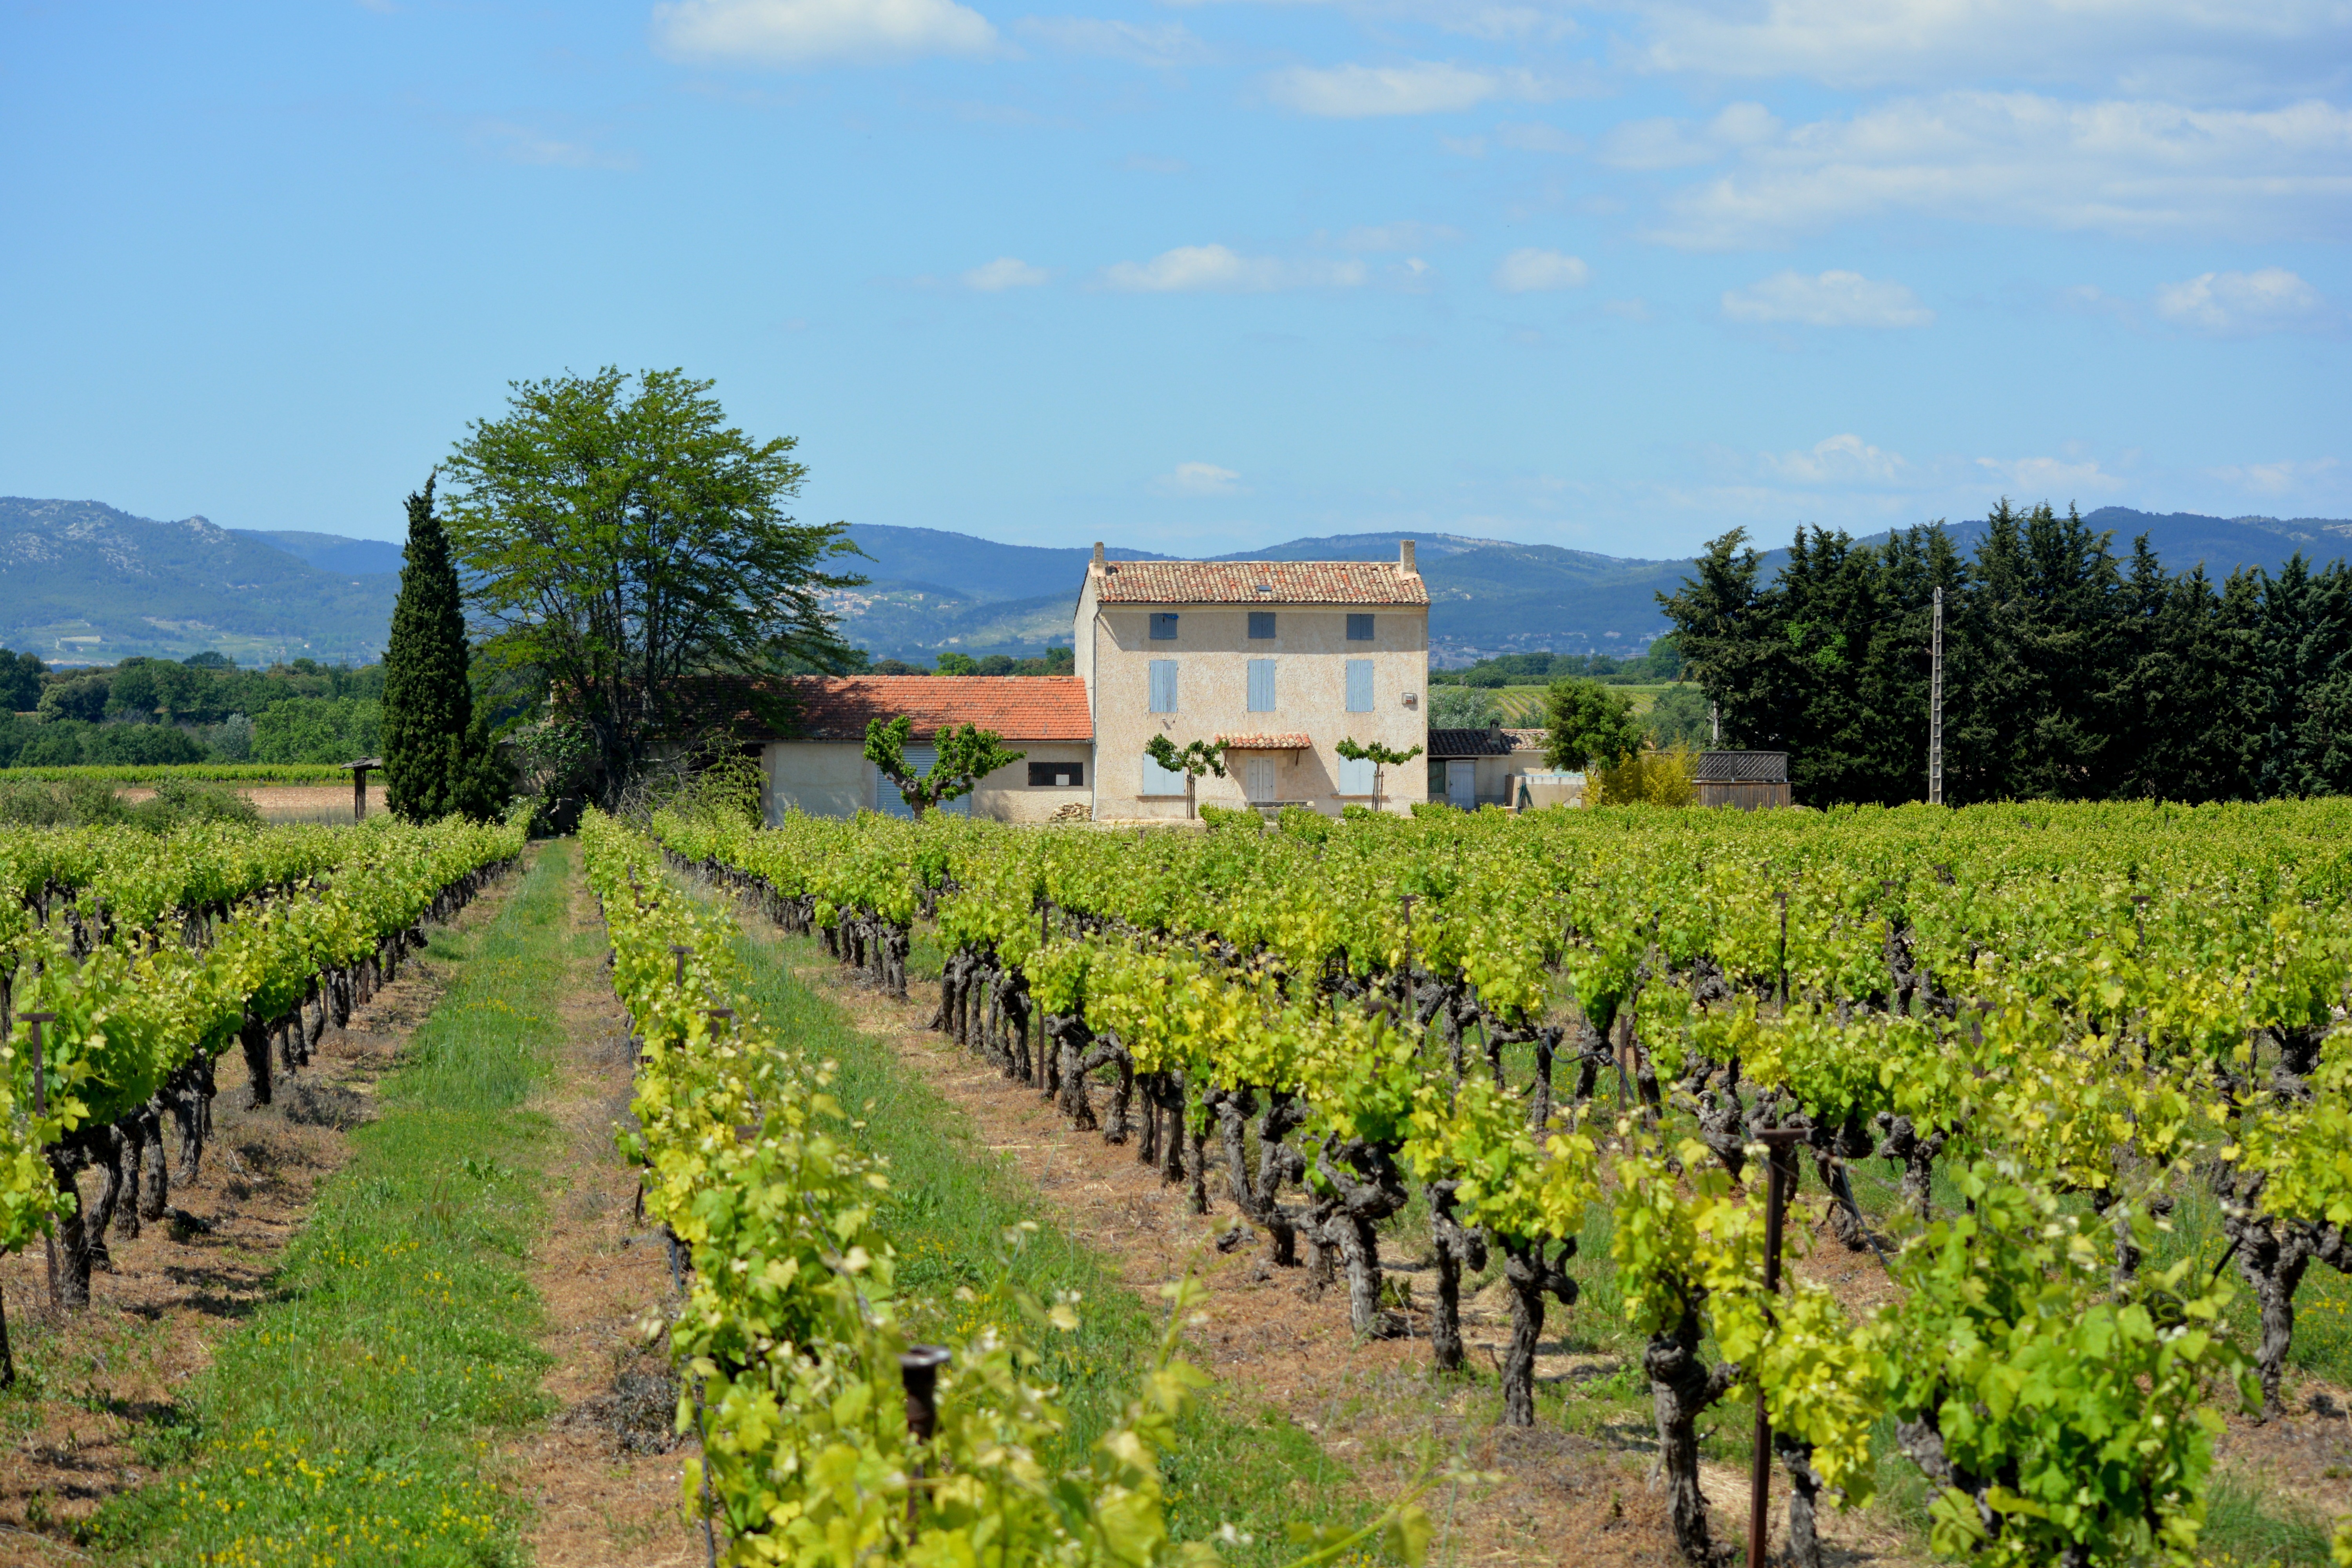
landscape, vineyard, field, farm, house, flower, view, france, crop, holiday, agriculture, plantation, rural area